Houston Energy Corridor

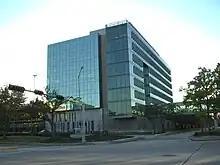
Sysco headquarters

The Energy Corridor is home to the national or international headquarters of the following companies: